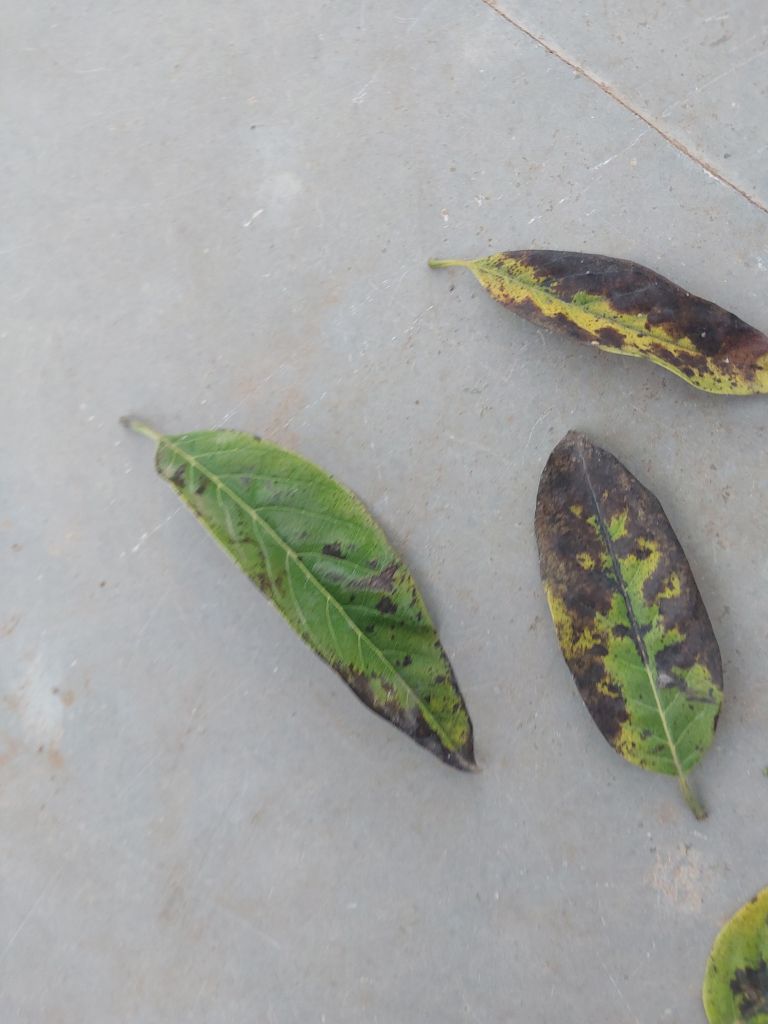
Disease label: Leaf spot on Leaves